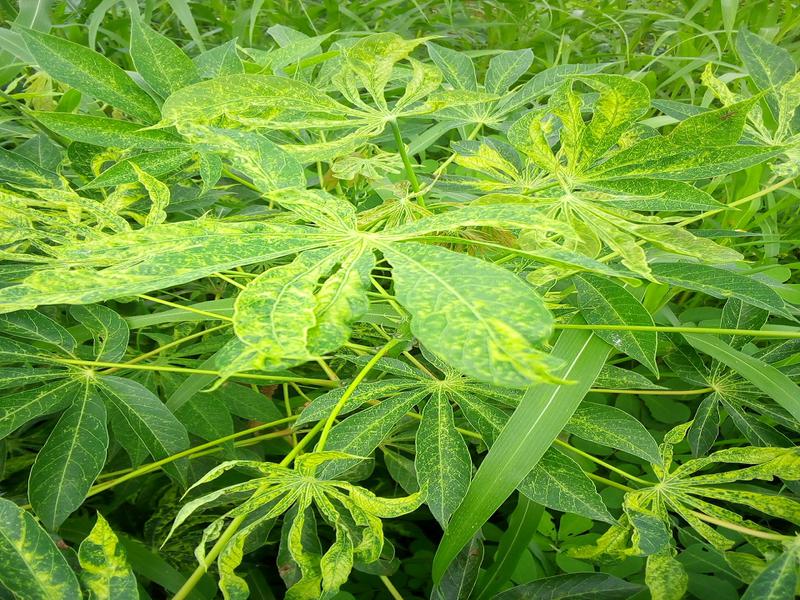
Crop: cassava
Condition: mosaic_disease